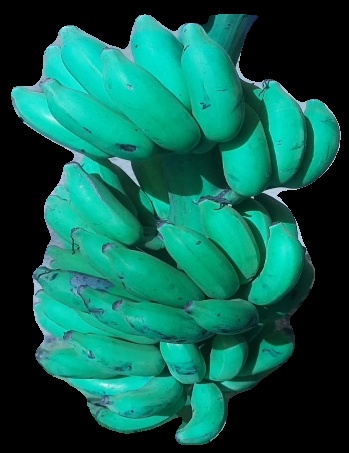
Variety: elakki-bale
Grade: grade3